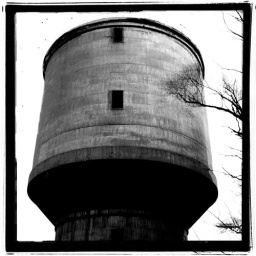
water tower in the Jiancaoping district